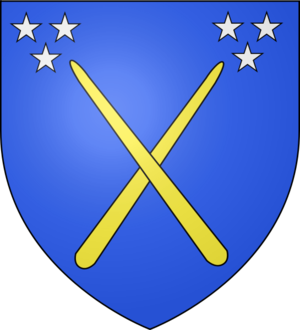
Blason de l'école de magie Beauxbâtons, dont la description figure dans la saga Harry Potter